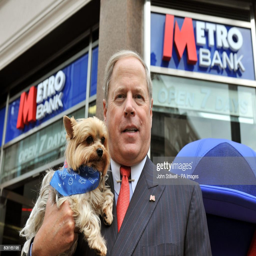
s name founder and organization leader with his dog , outside the newly opened branch .